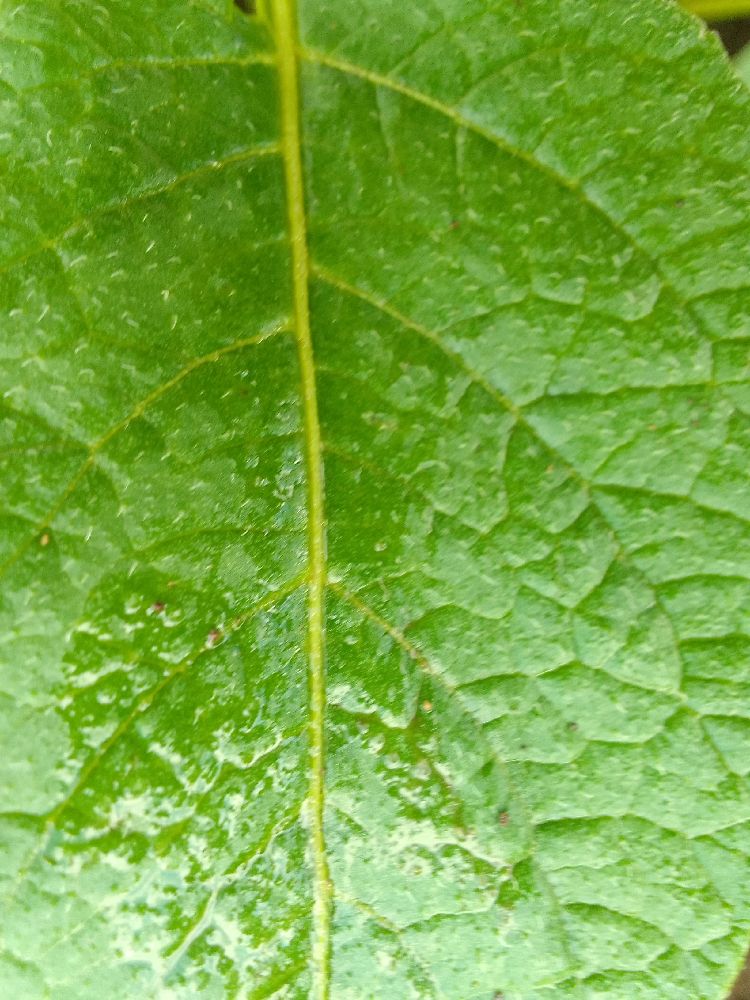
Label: Healthy